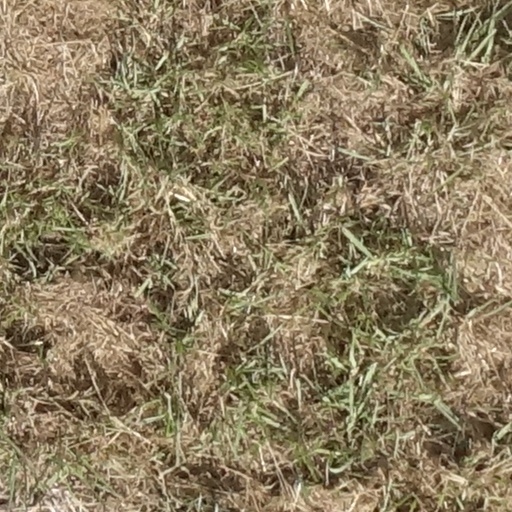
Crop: sorghum